List of Montreal Victoire draft picks

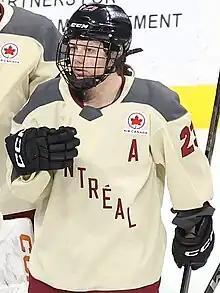
Erin Ambrose was the first ever draft selection for Montreal, taken sixth overall in 2023.

The Montreal Victoire are a professional ice hockey team in the Professional Women's Hockey League (PWHL). Their first draft pick was Erin Ambrose, selected sixth overall in the 2023 PWHL draft. Montreal has participated in two PWHL drafts and have drafted 22 players.